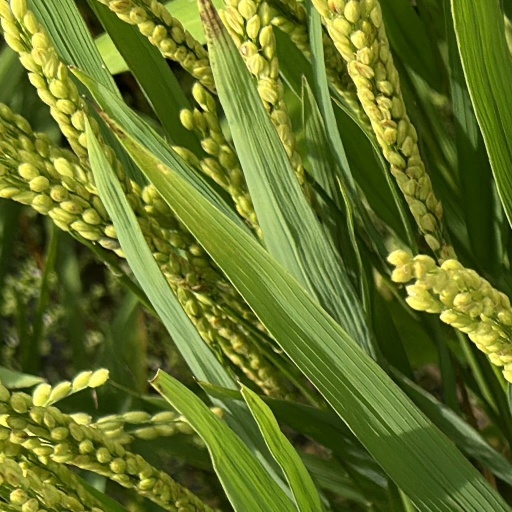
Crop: rice